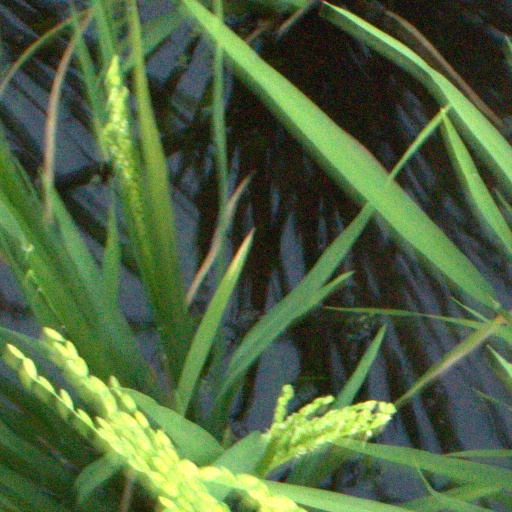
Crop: rice